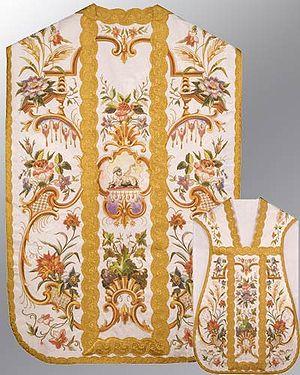
La chasuble est un vêtement sacerdotal à deux pans et sans manche avec une ouverture pour la tête, que le prêtre revêt par-dessus l'aube et l'étole pour célébrer la messe, ou d'autres actions liturgiques précédant ou suivant immédiatement la messe.